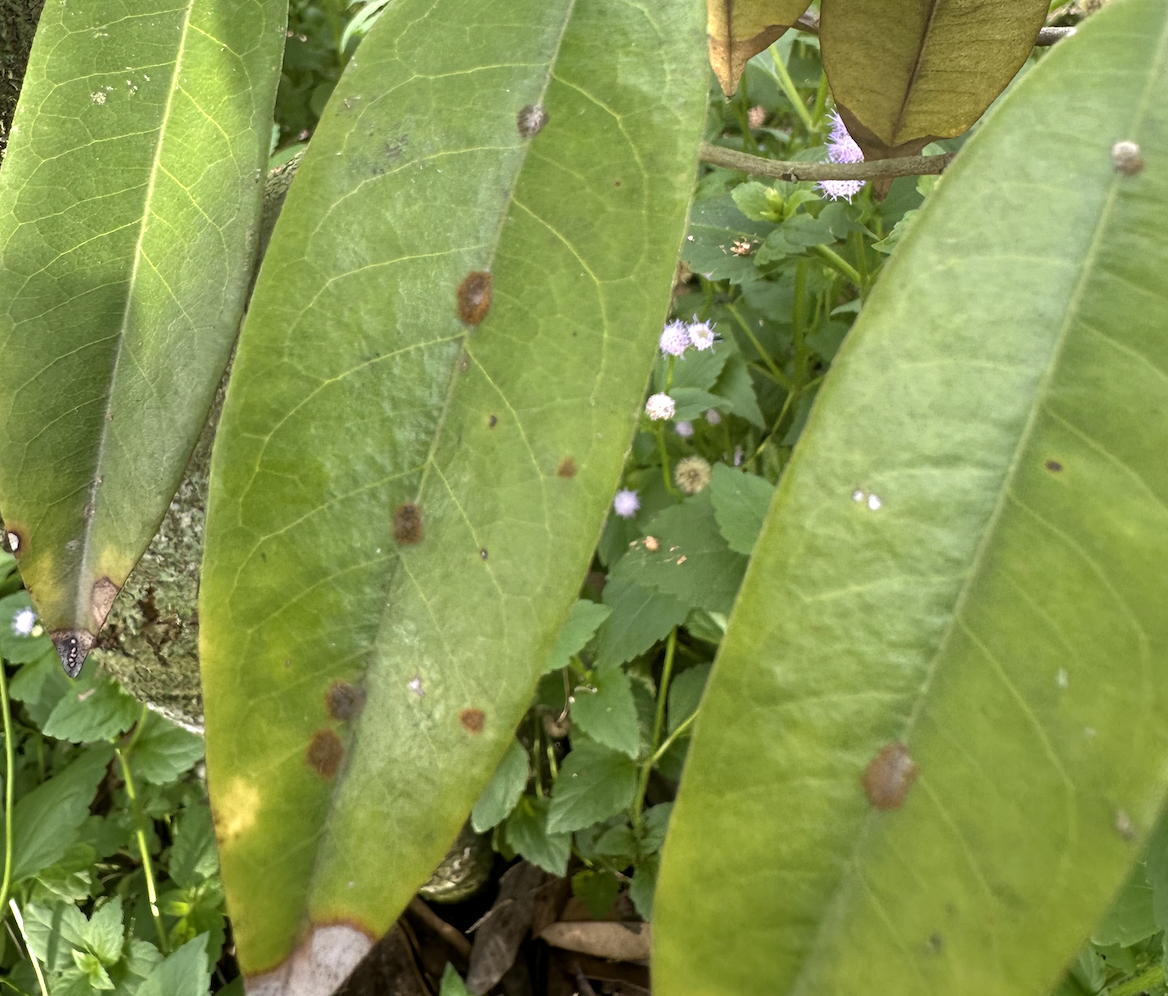
Label: stem_blight